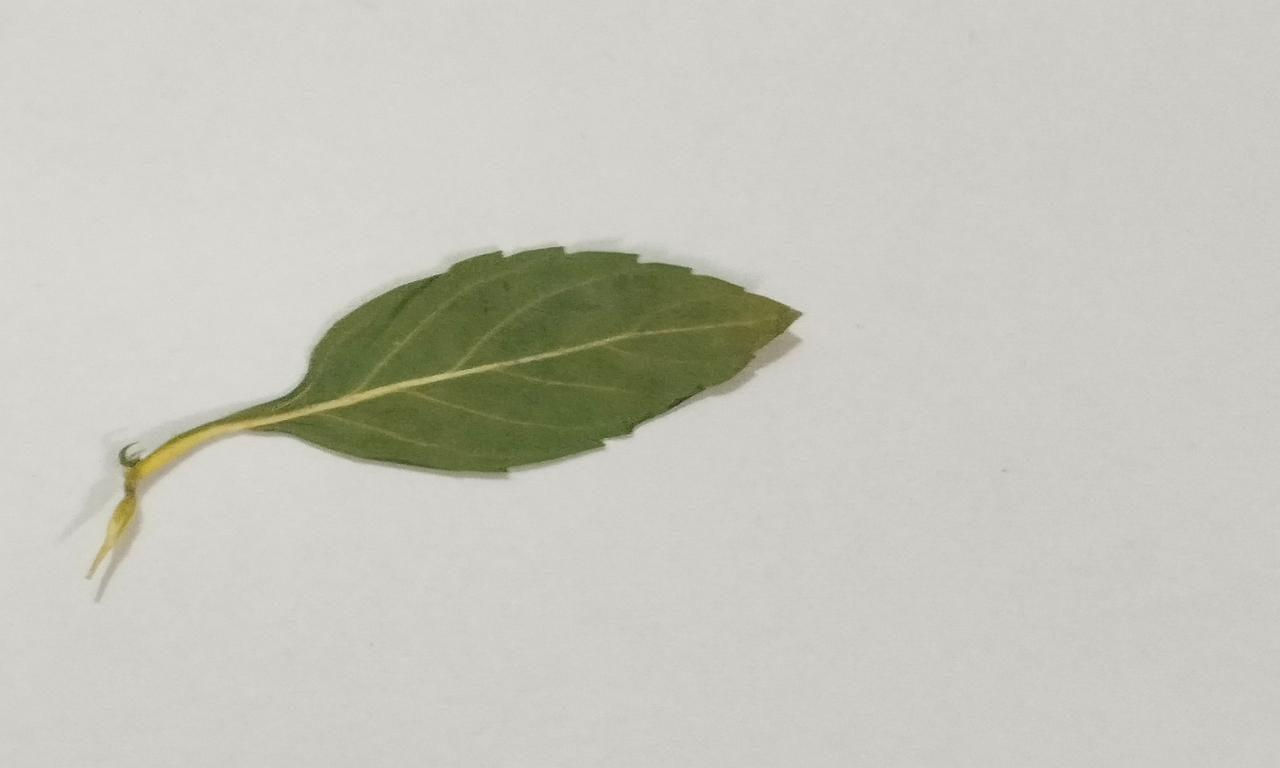
Label: Dried